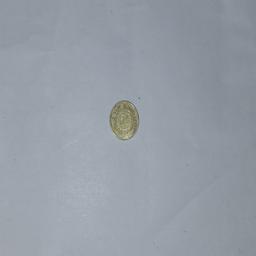
Label: 5_Old_Back